Lucretia Crocker

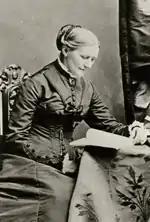
Lucretia Crocker, teacher.

Lucretia Crocker (December 31, 1829 – October 9, 1886) was an American science educator. Crocker founded the Women's Education Association in 1872.